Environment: real
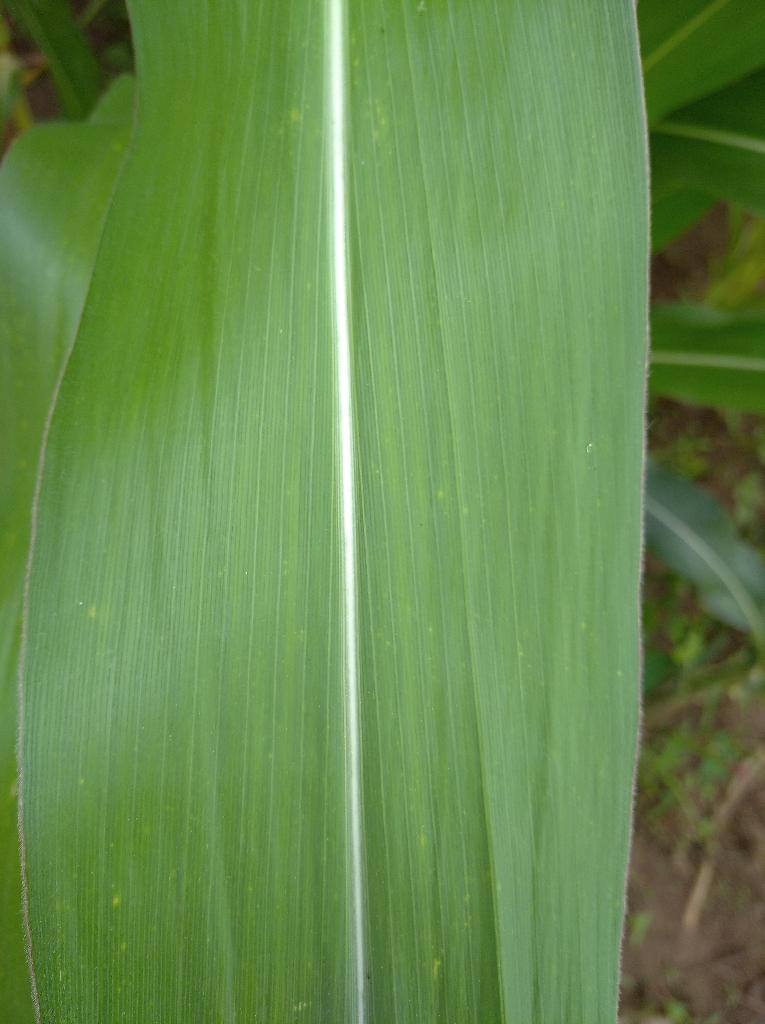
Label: healthy